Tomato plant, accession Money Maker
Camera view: tilt-top (135 deg); turntable rotation: 0 degrees
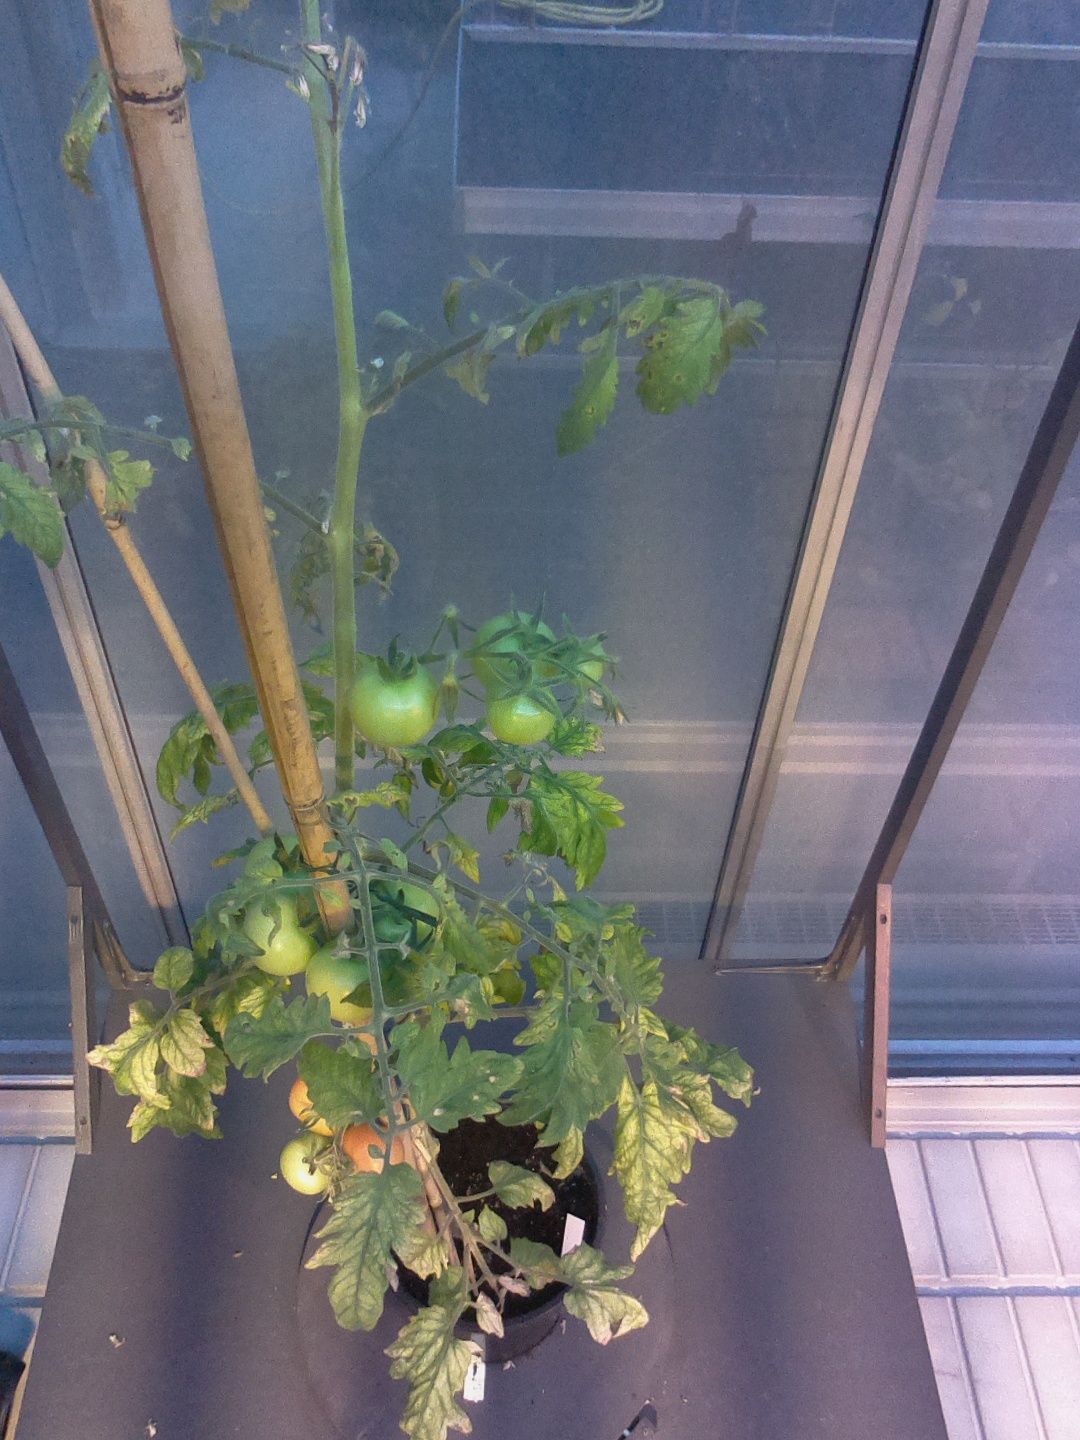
BBCH growth stage 80: fruits start showing typical ripe color (orange -> red)